Karen Maruyama

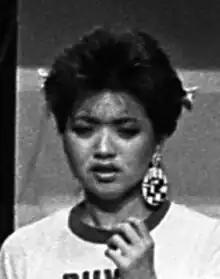
Maruyama in 1986

Maruyama has appeared on television in supporting roles in a number of sitcoms, including recurring characters on "The Jamie Foxx Show", "Strip Mall", "Suddenly Susan", and "Arrested Development". Maruyama is well known as an improv performer and instructor, and was a featured guest on the American and British versions of "Whose Line Is It Anyway?", as well as being a member of The Groundlings. She also appeared as a parking lot attendant in an episode of "Curb Your Enthusiasm".